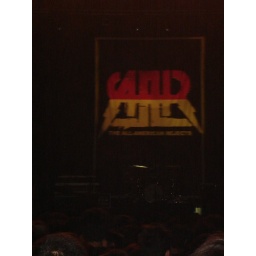
AAR's logo in red and white like indonesia's flag